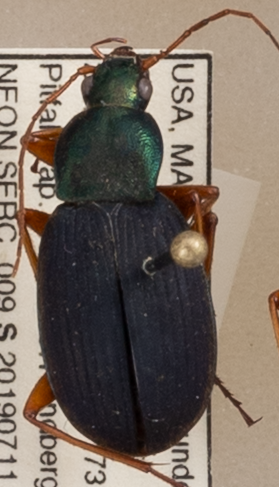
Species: Chlaenius aestivus
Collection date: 2019-07-11
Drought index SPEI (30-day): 0.966
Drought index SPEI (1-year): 2.09
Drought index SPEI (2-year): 1.85